The Tigers of Mompracem (film)

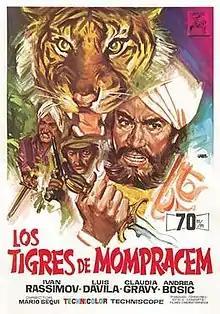
Spanish poster

The Tigers of Mompracem is a 1970 Italian-Spanish historical adventure film directed by Mario Sequi and starring Ivan Rassimov, Claudia Gravy and Andrea Bosic. It is an adaptation of the 1900 novel of the same name by Emilio Salgari featuring his hero, the Malayan pirate Sandokan.